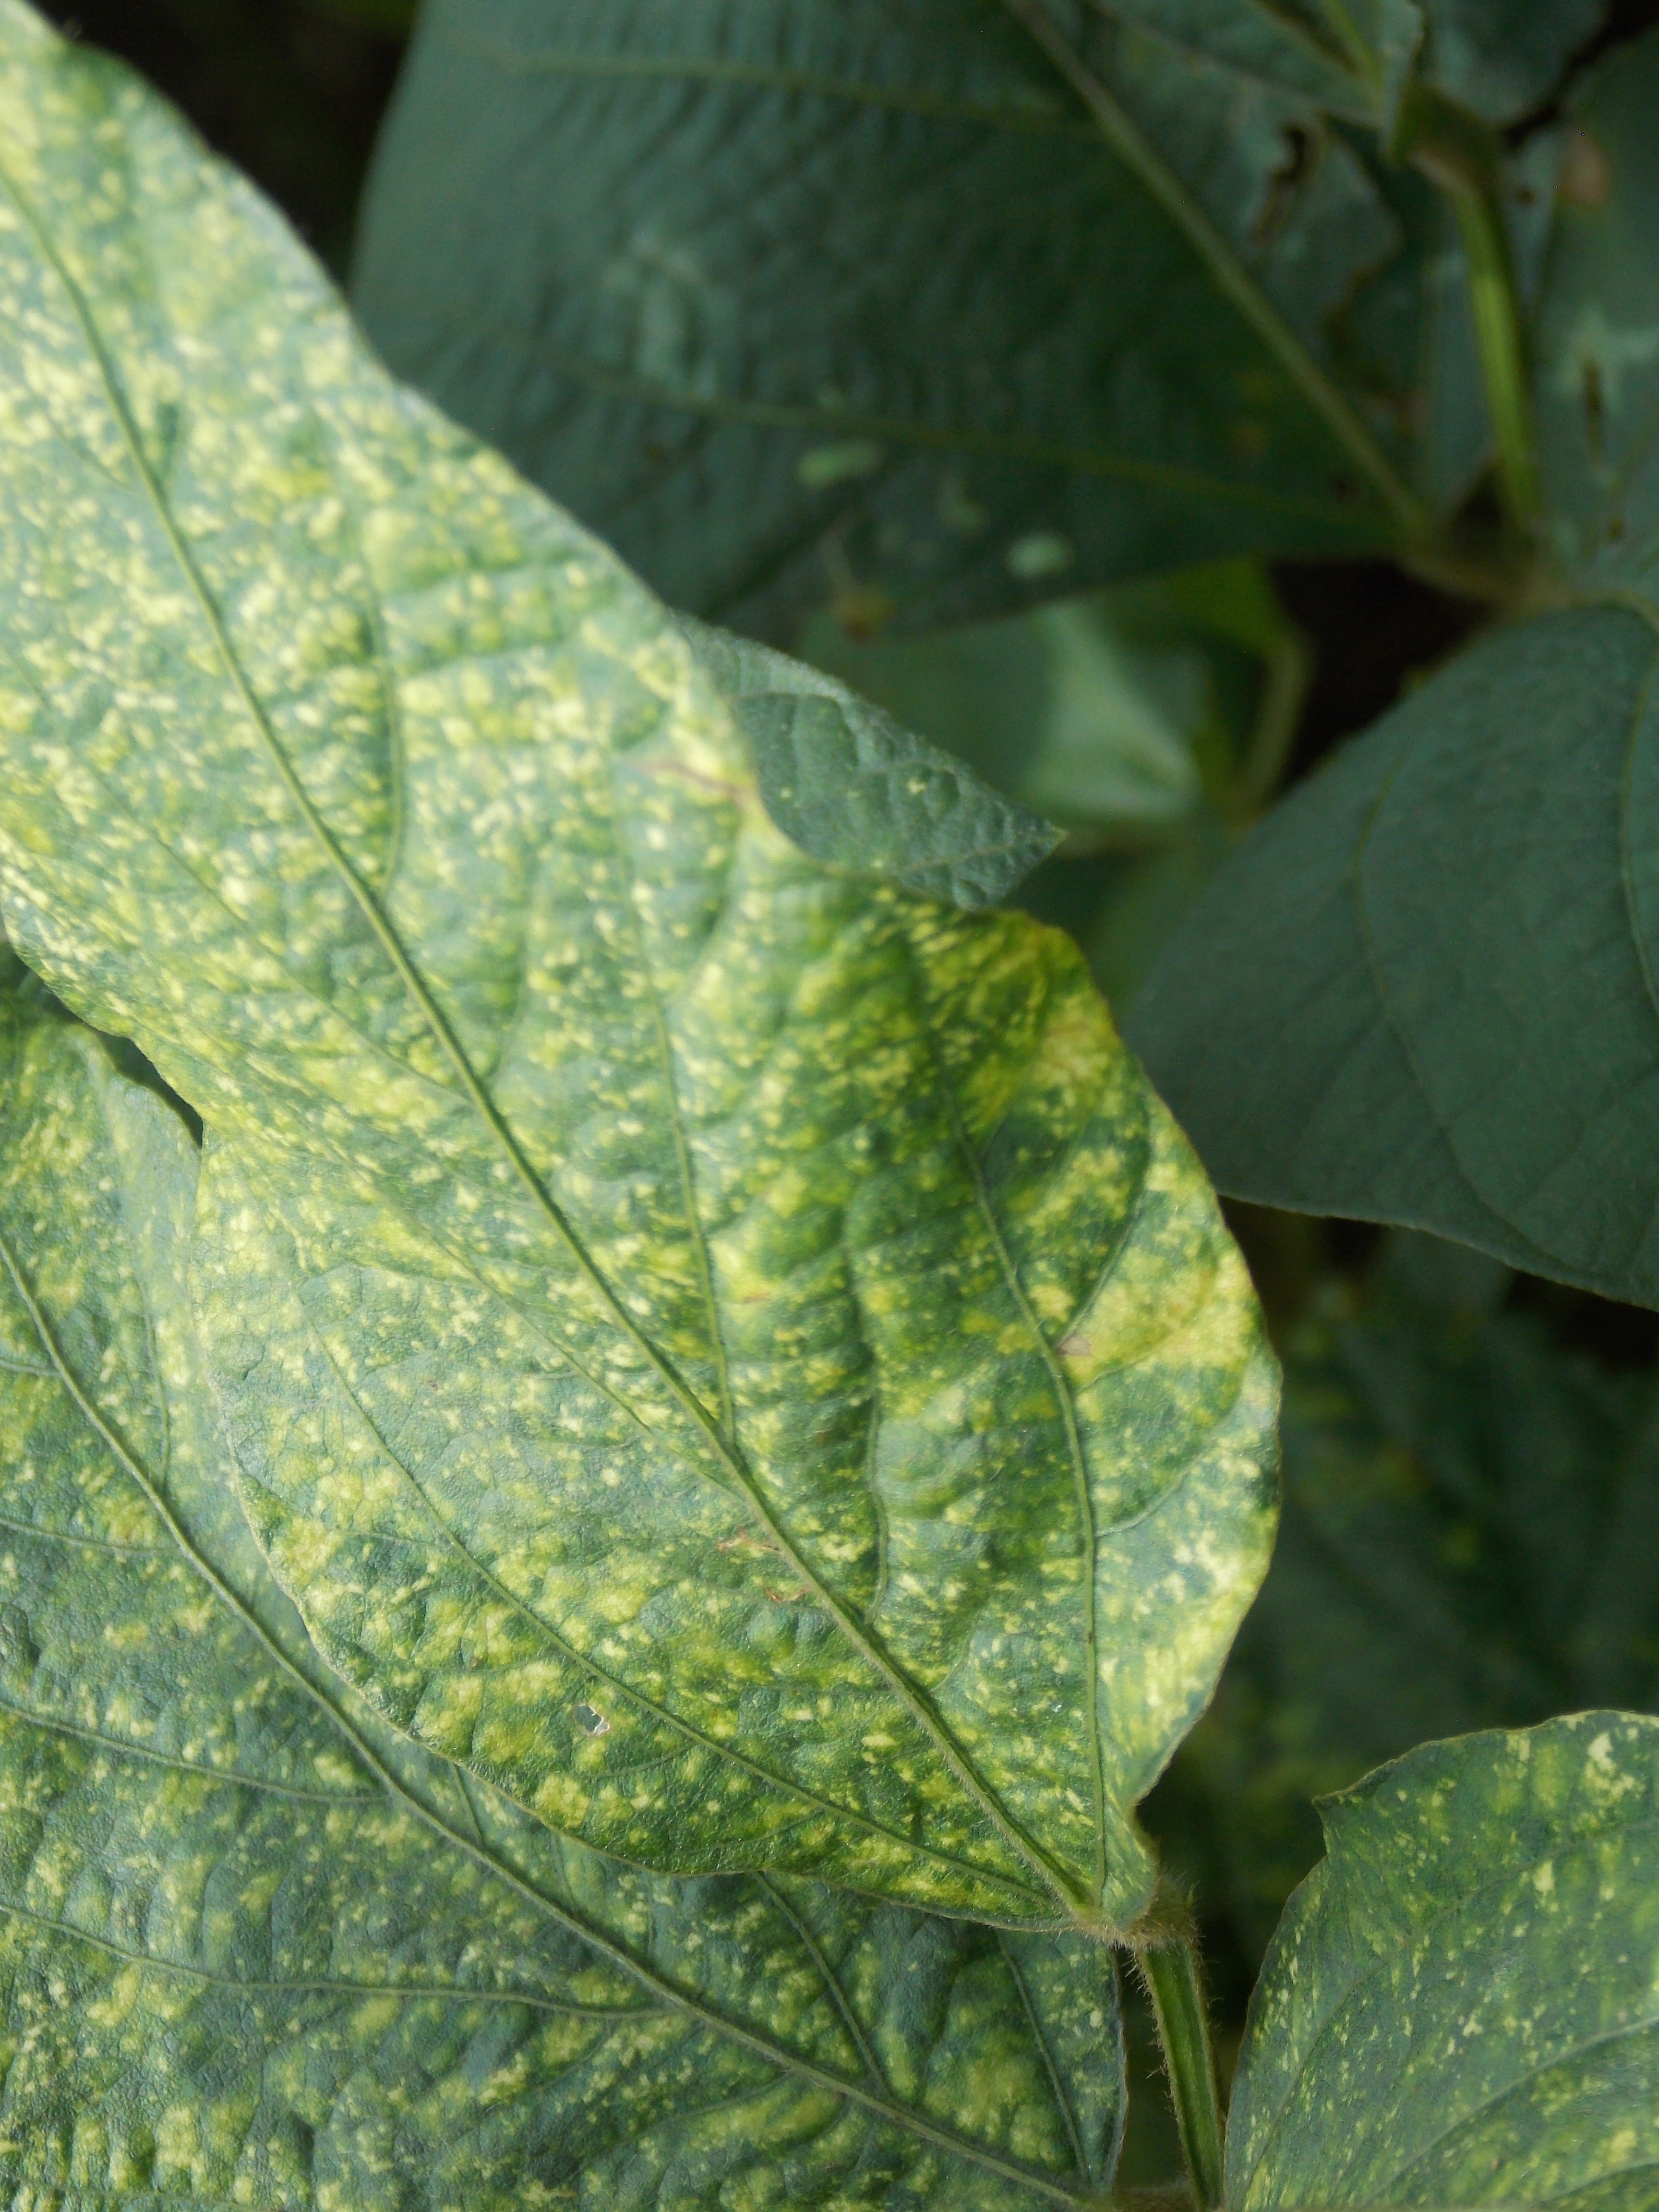
Label: Disease